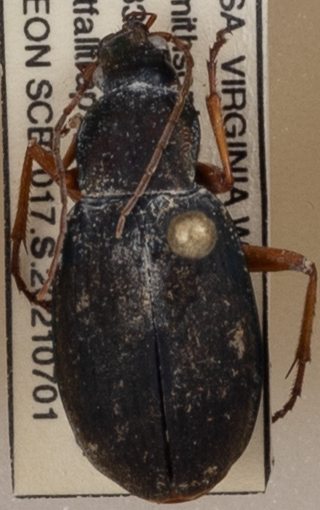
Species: Chlaenius aestivus
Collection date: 2021-07-01
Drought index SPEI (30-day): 0.192
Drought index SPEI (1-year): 0.174
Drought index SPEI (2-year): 0.022